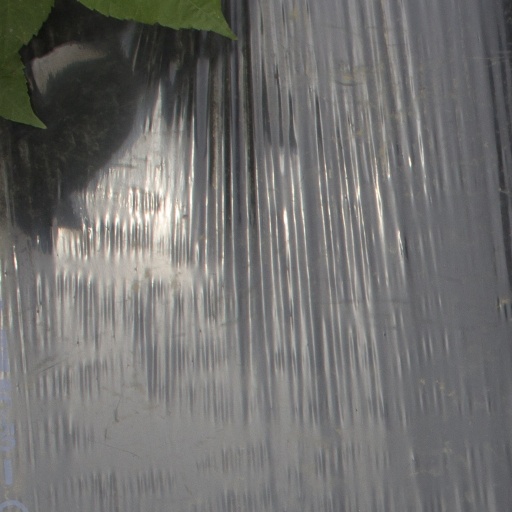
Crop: Jerusalem artichoke